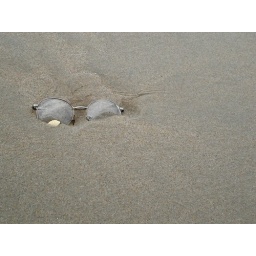
glasses in the sand